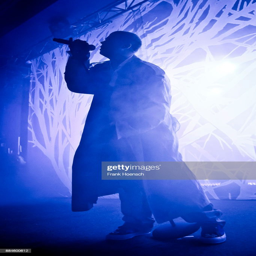
composer performs live on stage during a concert at the astra .